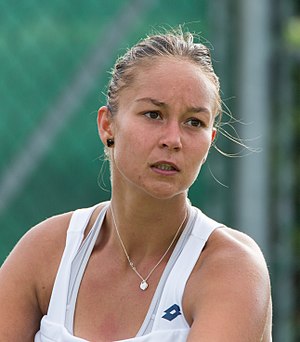
Lesley Kerkhove
Lesley Kerkhove er en professionel kvindelig tennisspiller fra Holland.